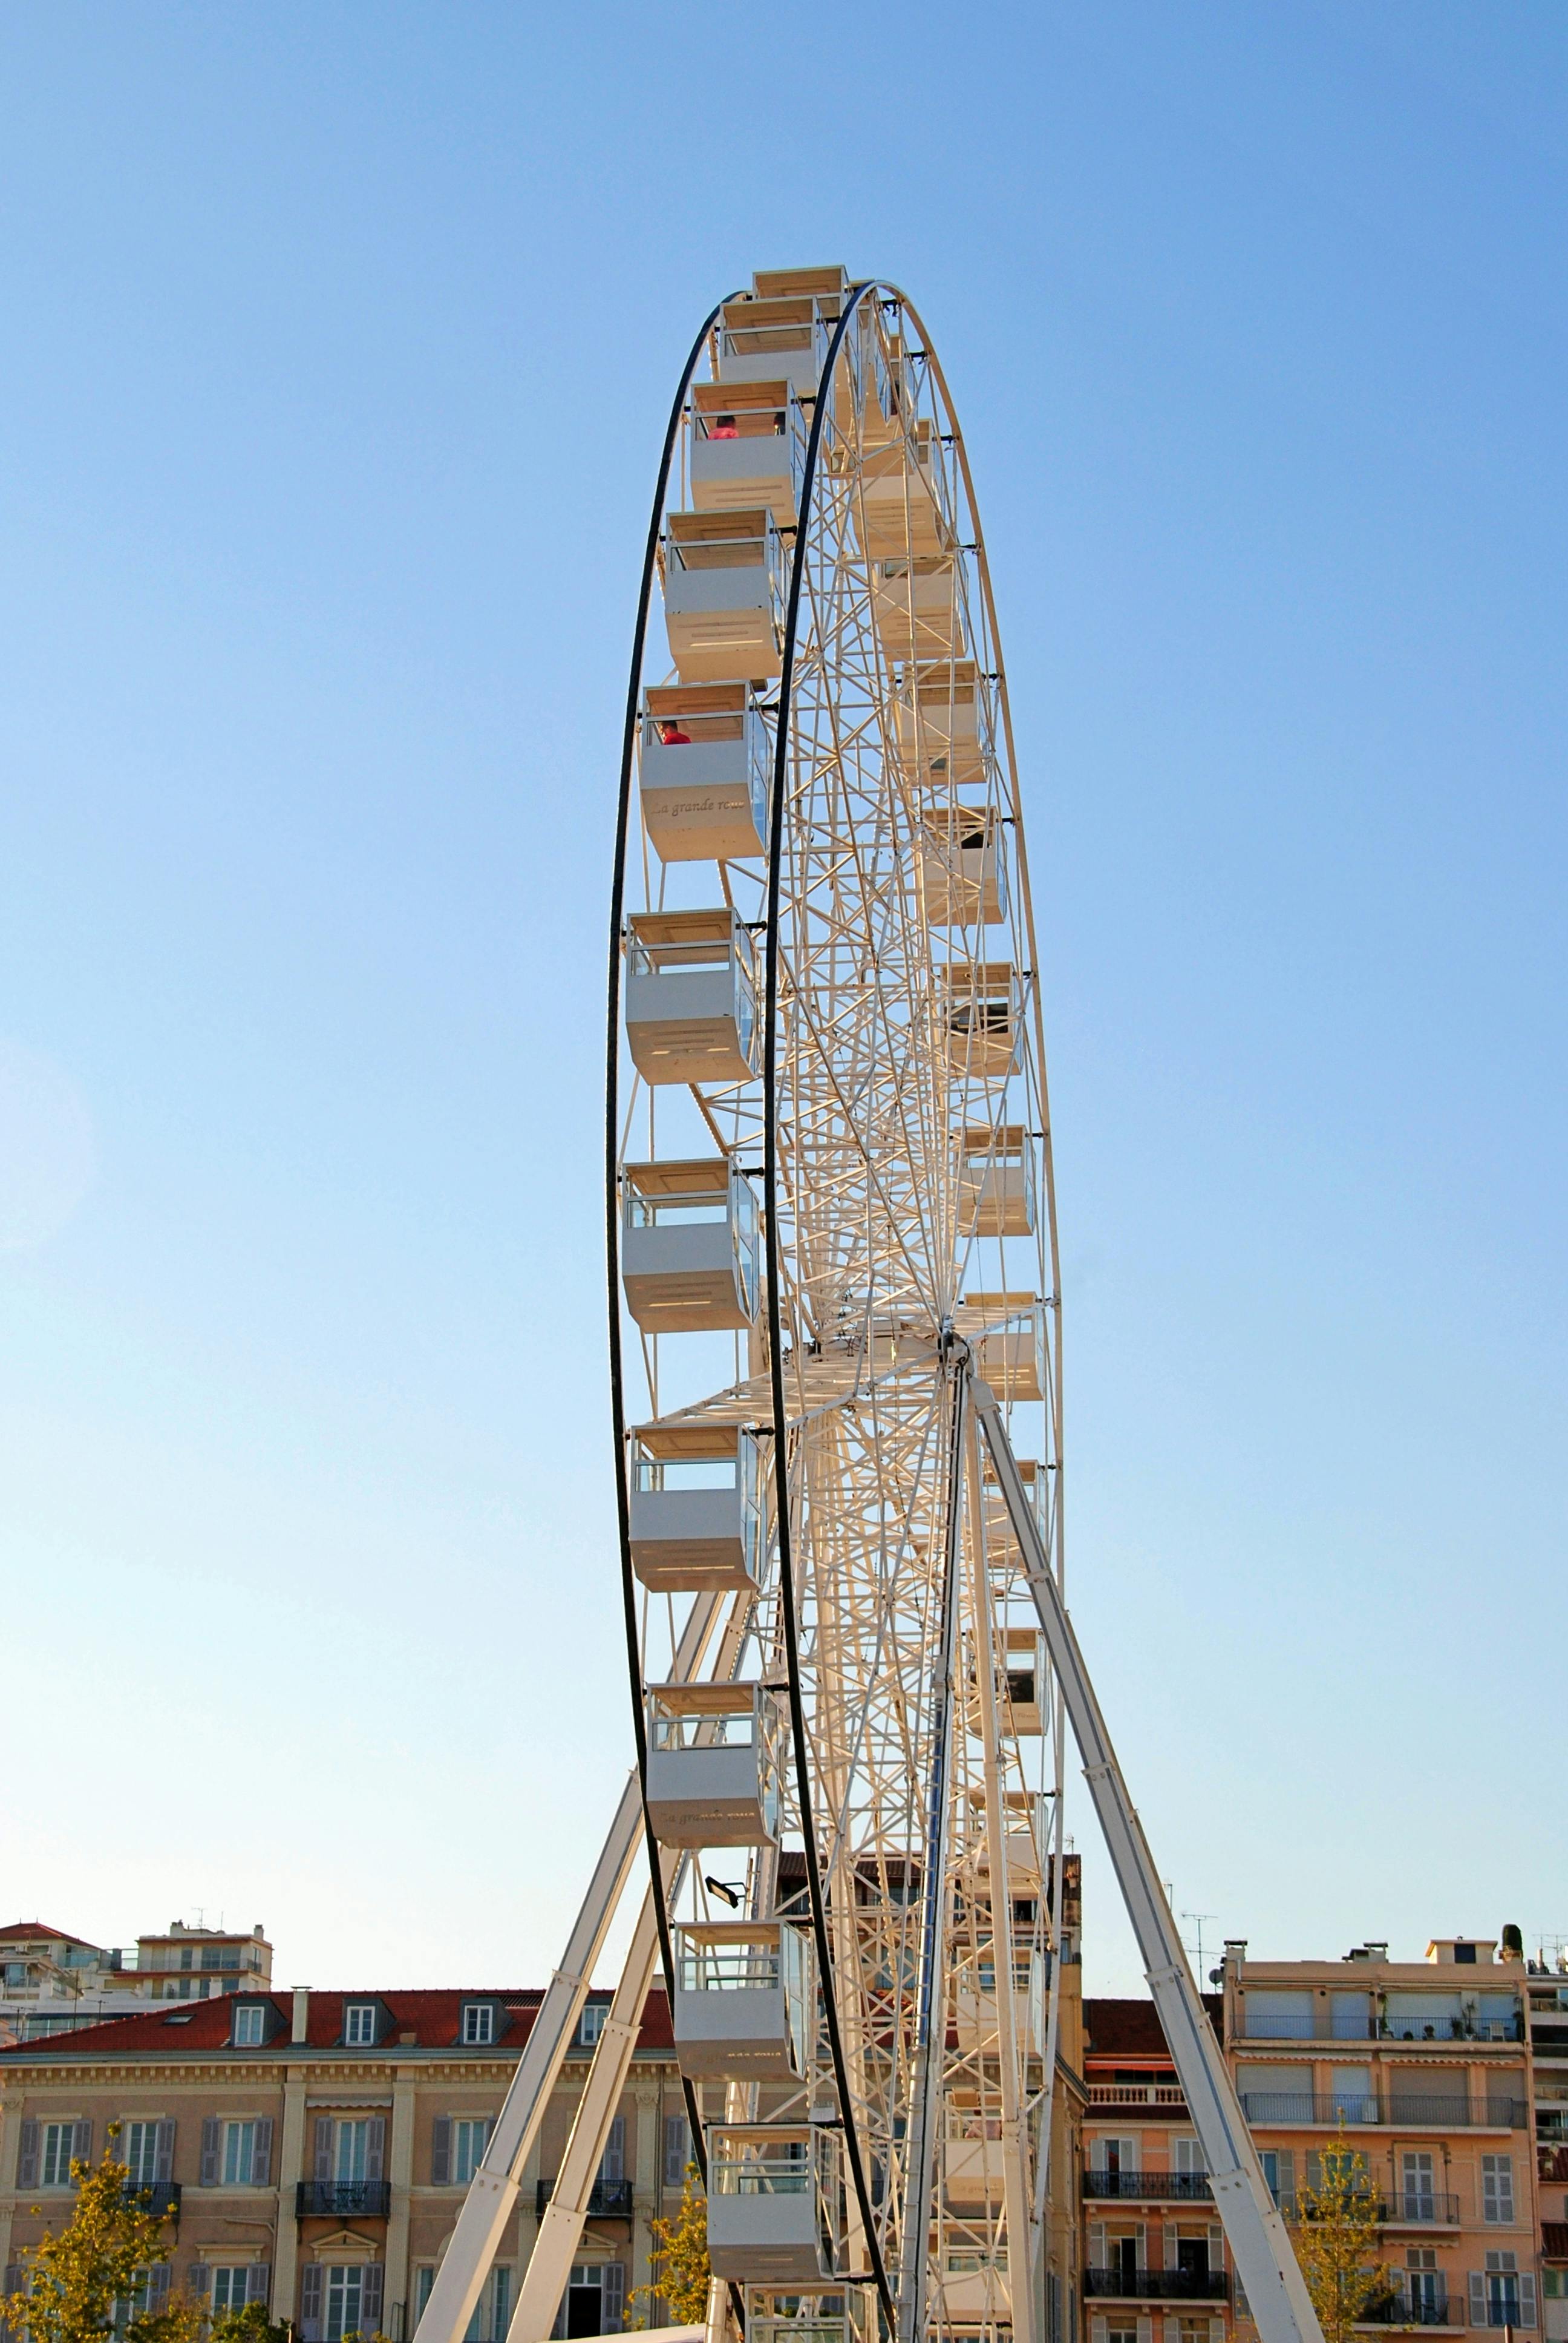
city, daytime, ferris wheel, composite material, amusement ride, engineering, tourist attraction, sunlight, amusement park, high rise building, steel